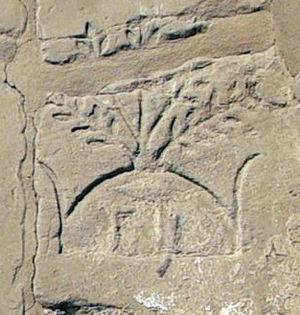
Tombeau d'Osiris sous une Butte de terre plantée d'un arbre sacré.
Les Mystères d'Osiris sont des festivités religieuses célébrées en Égypte antique en commémoration du meurtre et de la régénération d'Osiris. Le déroulement des cérémonies est attesté par des sources écrites variées, mais le document majeur est le Rituel des mystères d'Osiris au mois de Khoiak, une compilation de textes du Moyen Empire gravés durant la période ptolémaïque dans une chapelle haute du temple de Dendérah. Dans la religion égyptienne, sacré et secret sont intimement liés. De ce fait, les pratiques rituelles sont hors d'atteinte des profanes, car réservées aux prêtres, seuls habilités à pénétrer dans les sanctuaires divins. Le mystère théologique le plus insondable, le plus empreint de précautions solennelles, est la dépouille d'Osiris. D'après le mythe osirien, cette momie est conservée au plus profond de la Douât, le monde souterrain des morts. Chaque nuit, durant son voyage nocturne, Rê le dieu solaire vient s'y régénérer en s'unissant momentanément à Osiris sous la forme d'une âme unique.
Selon les mythes funéraires des Anciens Égyptiens, l’au-delà est le lieu où séjournent les dieux, les bienheureux et les damnés. Domaine d'Osiris, ce monde supranaturel est à la fois souterrain, terrestre et céleste. Il est connu sous les dénominations de Kheret-Netjer, Ro-Sétaou, Douât et Neferet Imentet. La géographie de cet autre monde, ainsi que les êtres qui le peuplent, sont renseignés par divers écrits dont les Textes des pyramides, le Livre des deux chemins, le Livre des Morts, les Livres du monde souterrain et quelques contes.